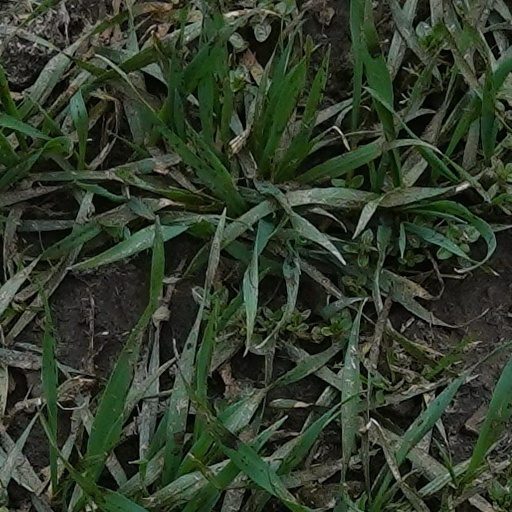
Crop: wheat